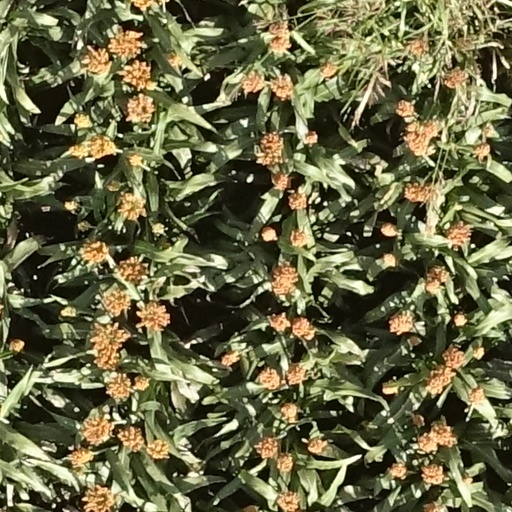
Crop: sorghum